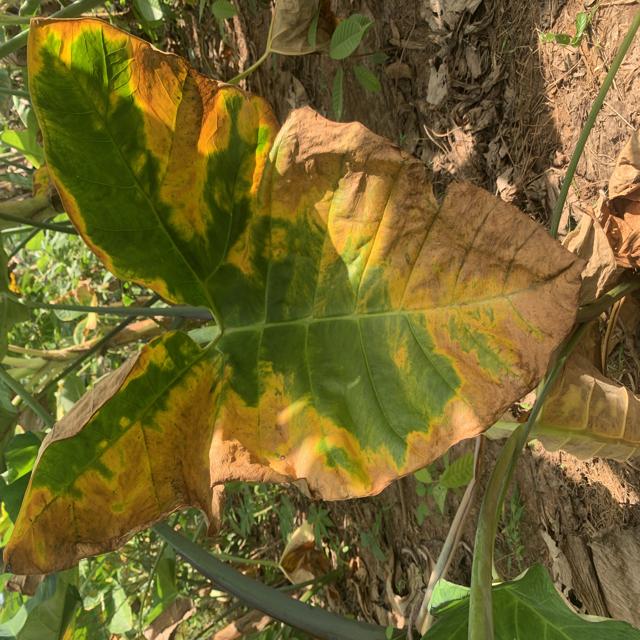
Label: Late_Blight